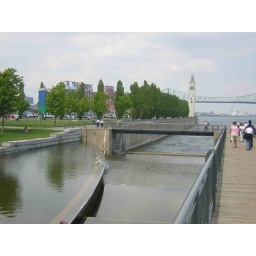
From the road signs alone, I pretty much tripled what I learned in sixth-grade French class.